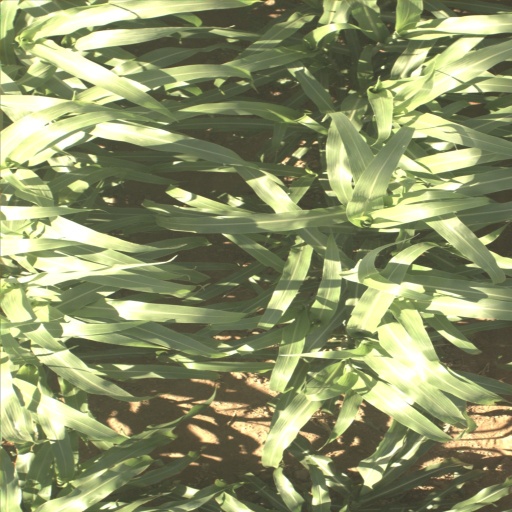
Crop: sorghum